Stahlmann

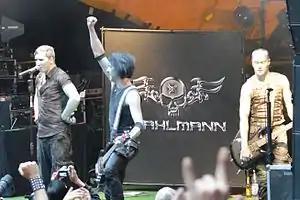
Stahlmann at Feuertal Festival 2013

Stahlmann ( "Staalman") is a German Neue Deutsche Härte band that formed in Göttingen in 2008.